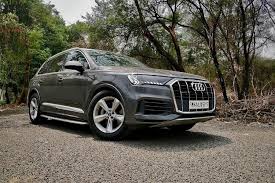
Label: noambulance